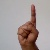
The image shows a hand gesture representing the letter 'D' in Indian Sign Language.